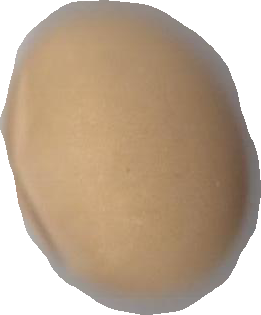
Variety: Grobogan